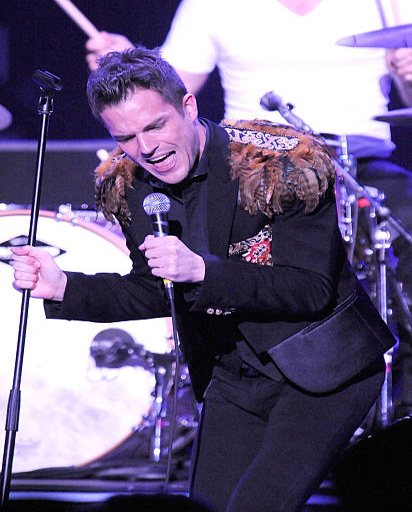
artist of the band artist performs .